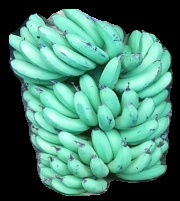
Variety: pachbale
Grade: grade1